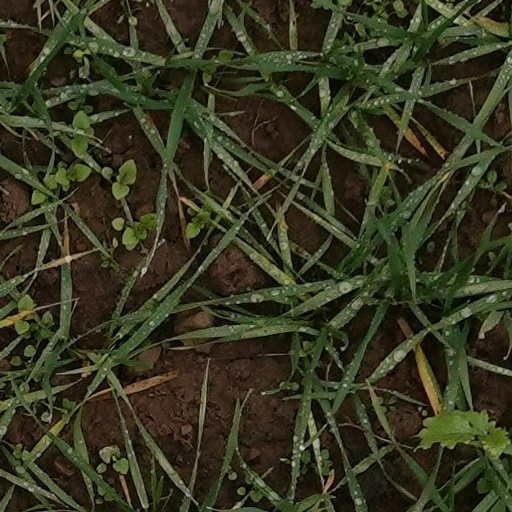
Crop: wheat